Call of Duty: Modern Warfare 2

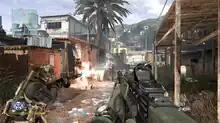

"Call of Duty: Modern Warfare 2" is a first person shooter, and its gameplay revolves around fast-paced gunfights against enemy combatants. The player controls a soldier who can perform several actions, including jump, sprint, crouch, lay prone, and aim down their gun's iron sights. When the player is shot by an enemy, blood will splatter their heads-up display (HUD), indicating that they have taken damage; if the player avoids gunfire by taking cover, their health will recover automatically within some time limit. The HUD also displays other information, such as a compass, a mini-map, and the player's current ammunition count. The game features traditional guns, including assault rifles, shotguns, handguns, and sniper rifles. The player will be given specific guns at the beginning of each level, but may switch them out with another gun they find (either among dead bodies or near supply unit). Some guns have attachments, such as suppressors, and heartbeat sensors. The player can use grenades and flashbangs when faced with a large group of enemies, as well as a knife for close quarters combat. In some levels, the player will be given special equipment, such as night vision goggles, or a laser designator.